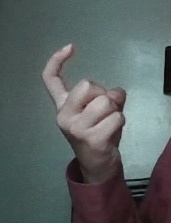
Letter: ra